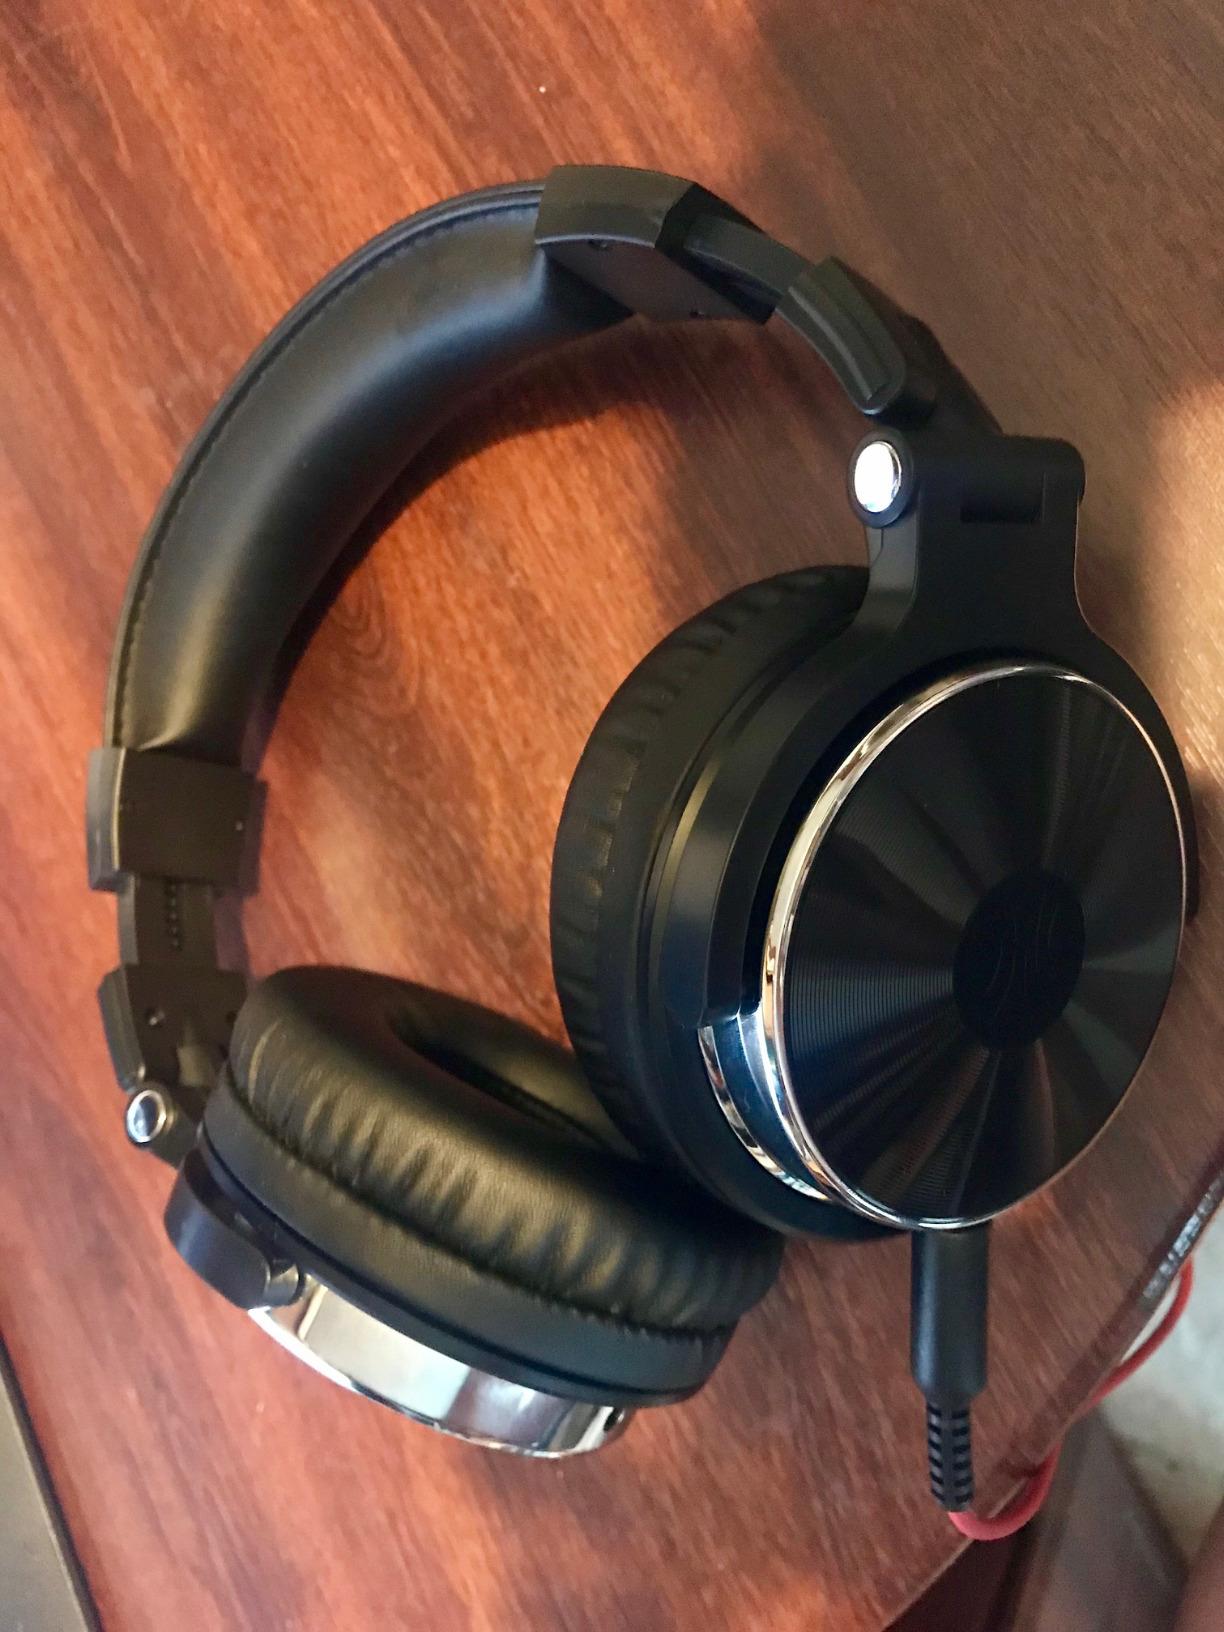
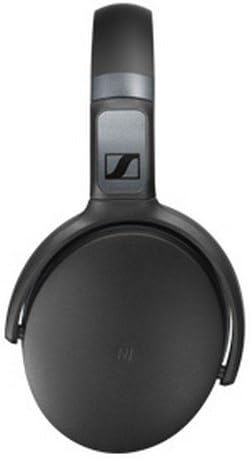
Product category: headphones
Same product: no